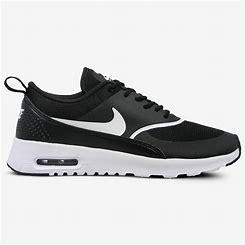
Brand: Nike
Model: Air Max Thea